Ilie Balaci

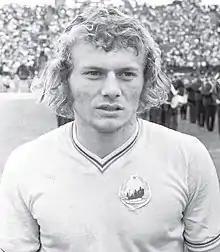
Balaci with Romania

Ilie Balaci (13 September 1956 – 21 October 2018) was a Romanian football player and manager.